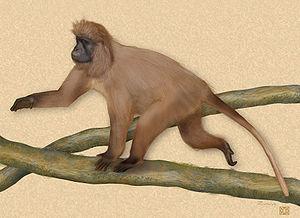
Voici la liste des primates par population.
Le Kipunji est une espèce de primates de la famille des cercopithécidés qui vit dans les forêts montagneuses de Tanzanie. Il a été découvert indépendamment par le Wildlife Conservation Society, l'Université de Géorgie et Conservation International en décembre 2003 et en juillet 2004. À l'origine assigné au genre Lophocebus, des tests montrent qu'il est plus proche des babouins. Les scientifiques l'ont classé dans un nouveau genre, Rungwecebus, nommé d'après son lieu de découverte, le mont Rungwe. L'espèce est en danger critique d'extinction.